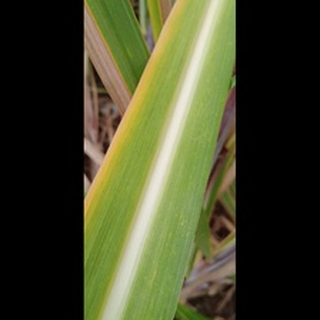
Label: sugarcane_yellow_leaf_disease